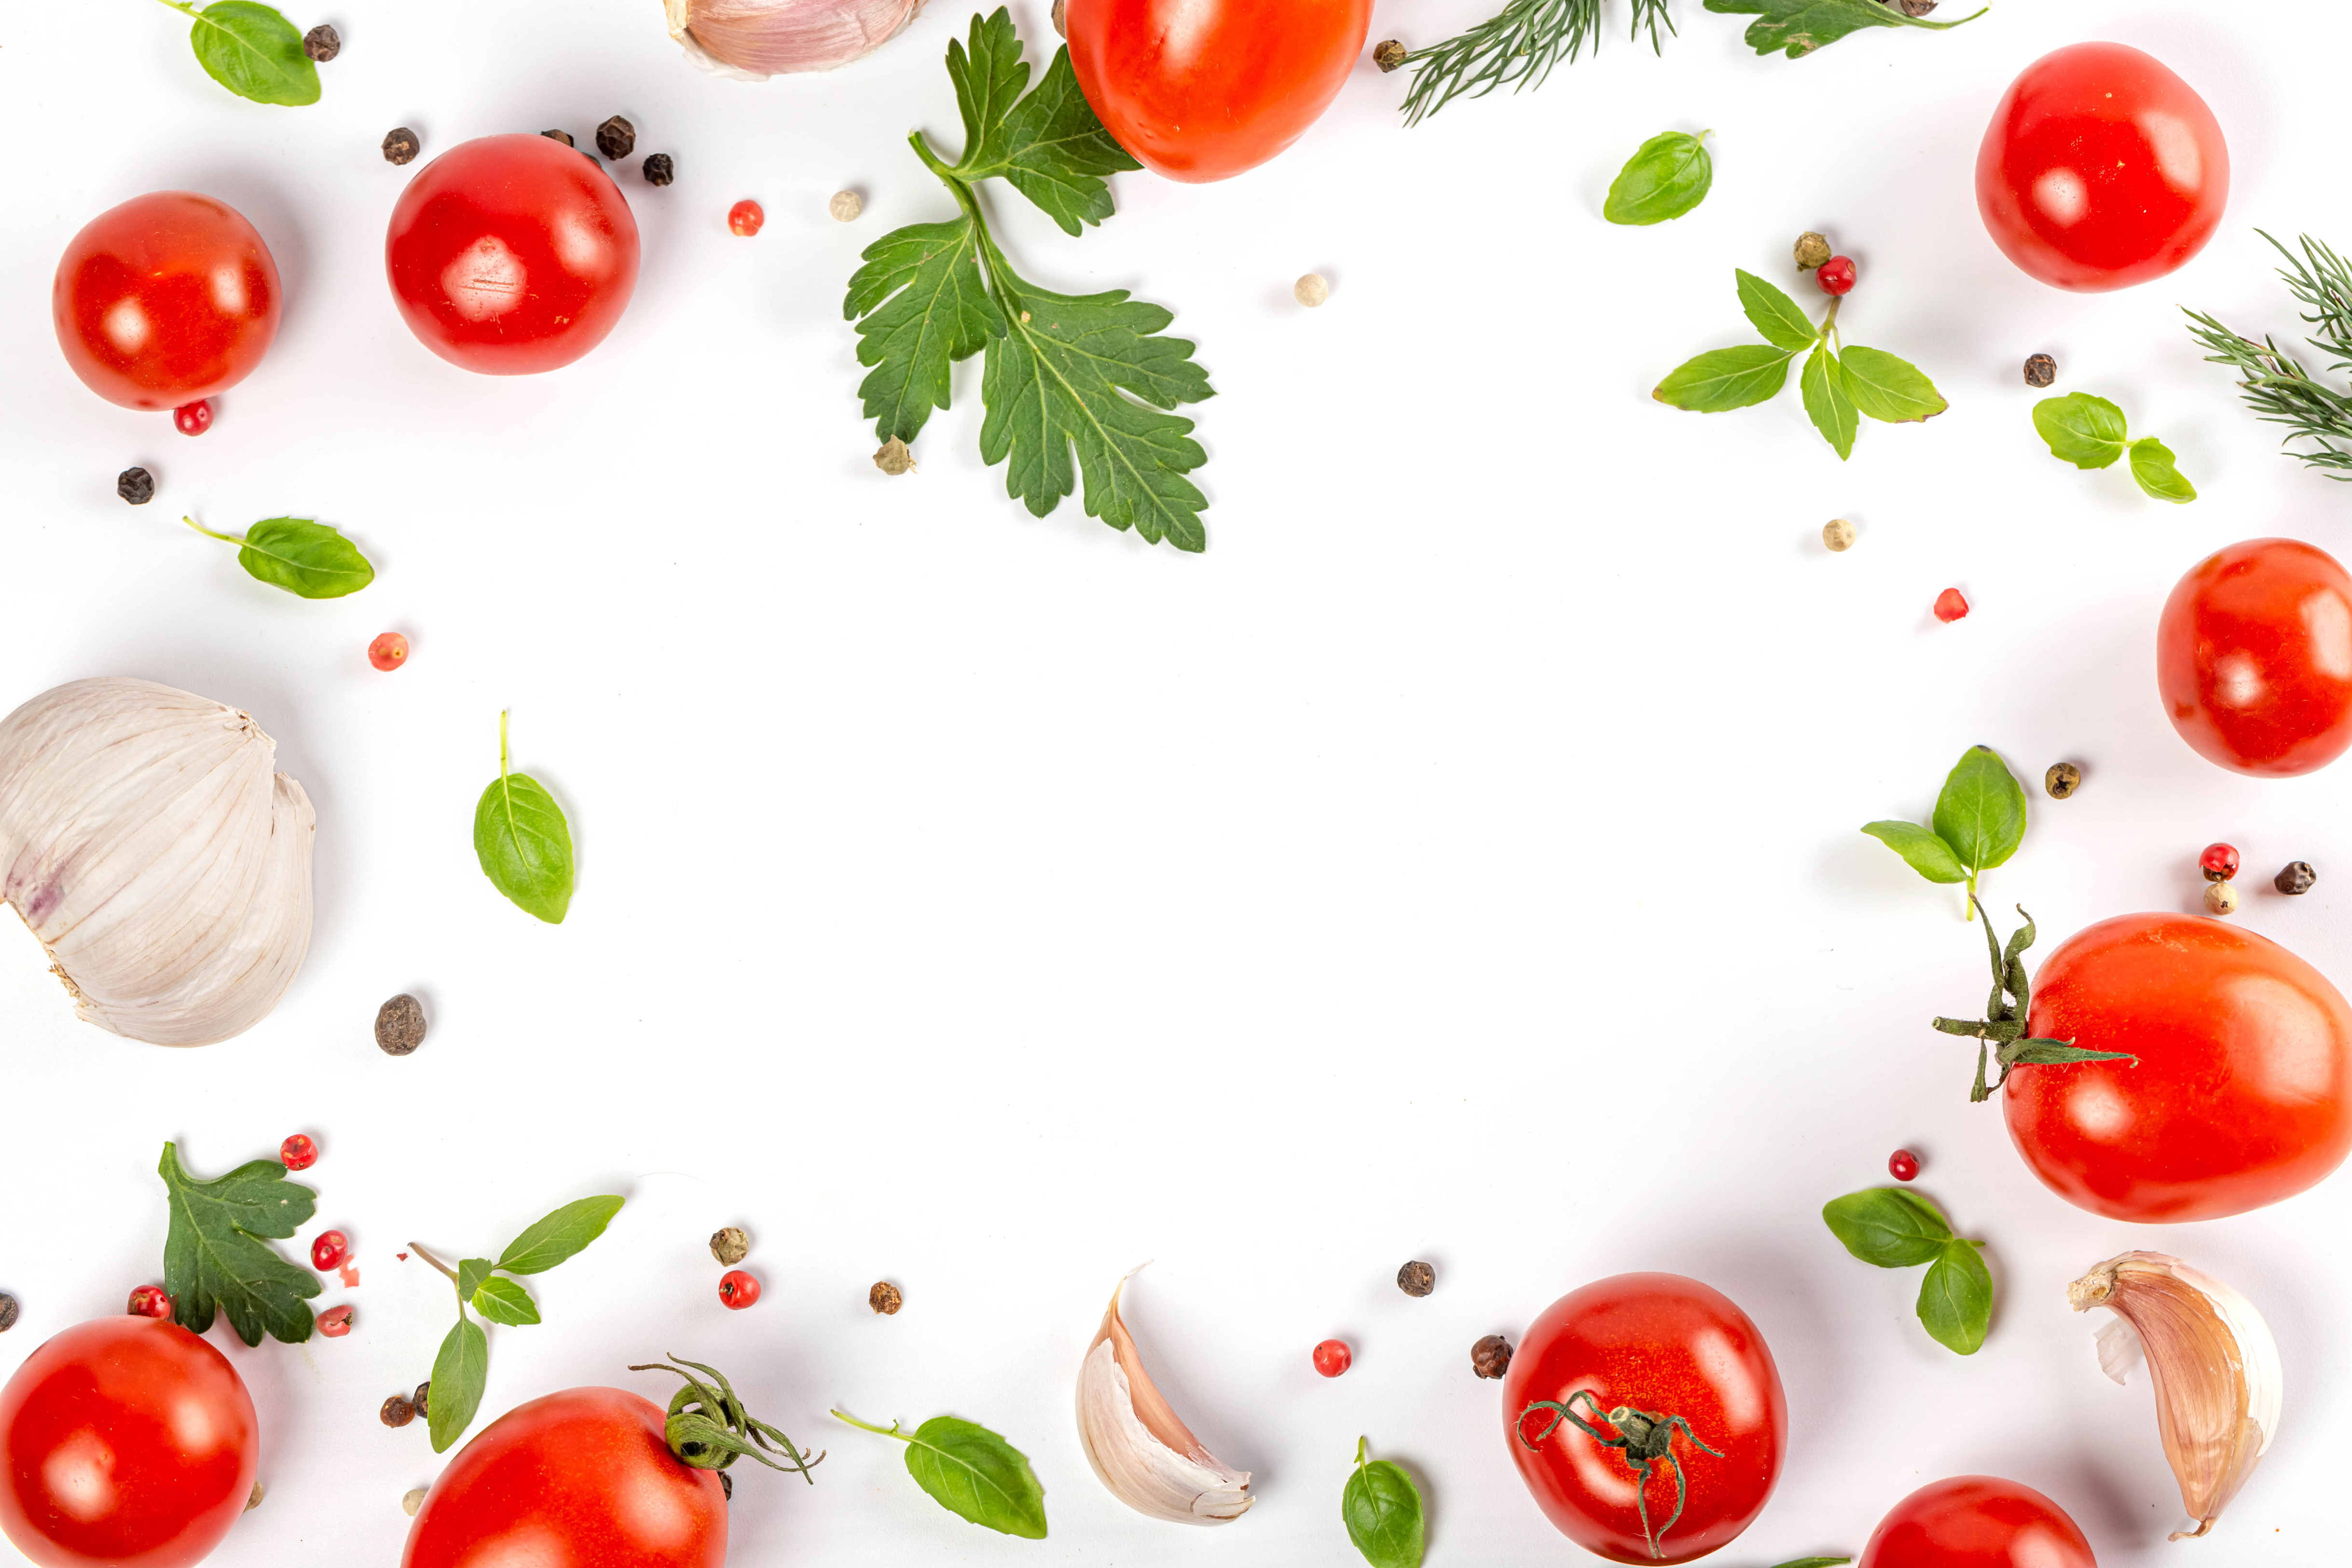
herbs, agriculture, background, basil, dill, food, frame, fresh, garlic, green, group, healthy, ingredient, juicy, leaf, leaves, meal, natural, nutrition, organic, parsley, pepper, raw, red, ripe, spice, spices, spicy, tomato, vegetable, vegetarian, white, whole, plant, product, fruit, plum tomato, natural foods, dishware, recipe, bush tomato, font, cherry tomatoes, produce, Food group, cuisine, superfood, garnish, event, flowering plant, berry, comfort food, Superfruit, vegan nutrition, dish, local food, graphics, tree, nightshade family, sweetness, finger food, cherry, coquelicot, circle, still life photography, icing, rose family